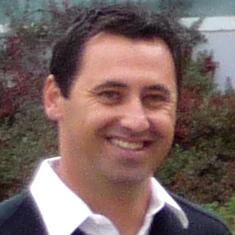
Age: 33